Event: Hurricane Matthew
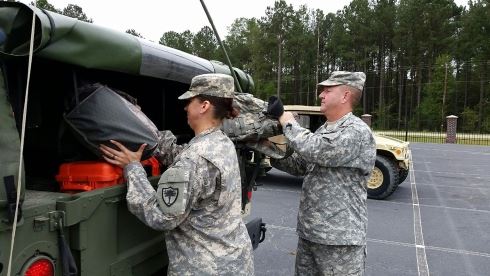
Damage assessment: no_damage